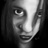
Emotion: sad